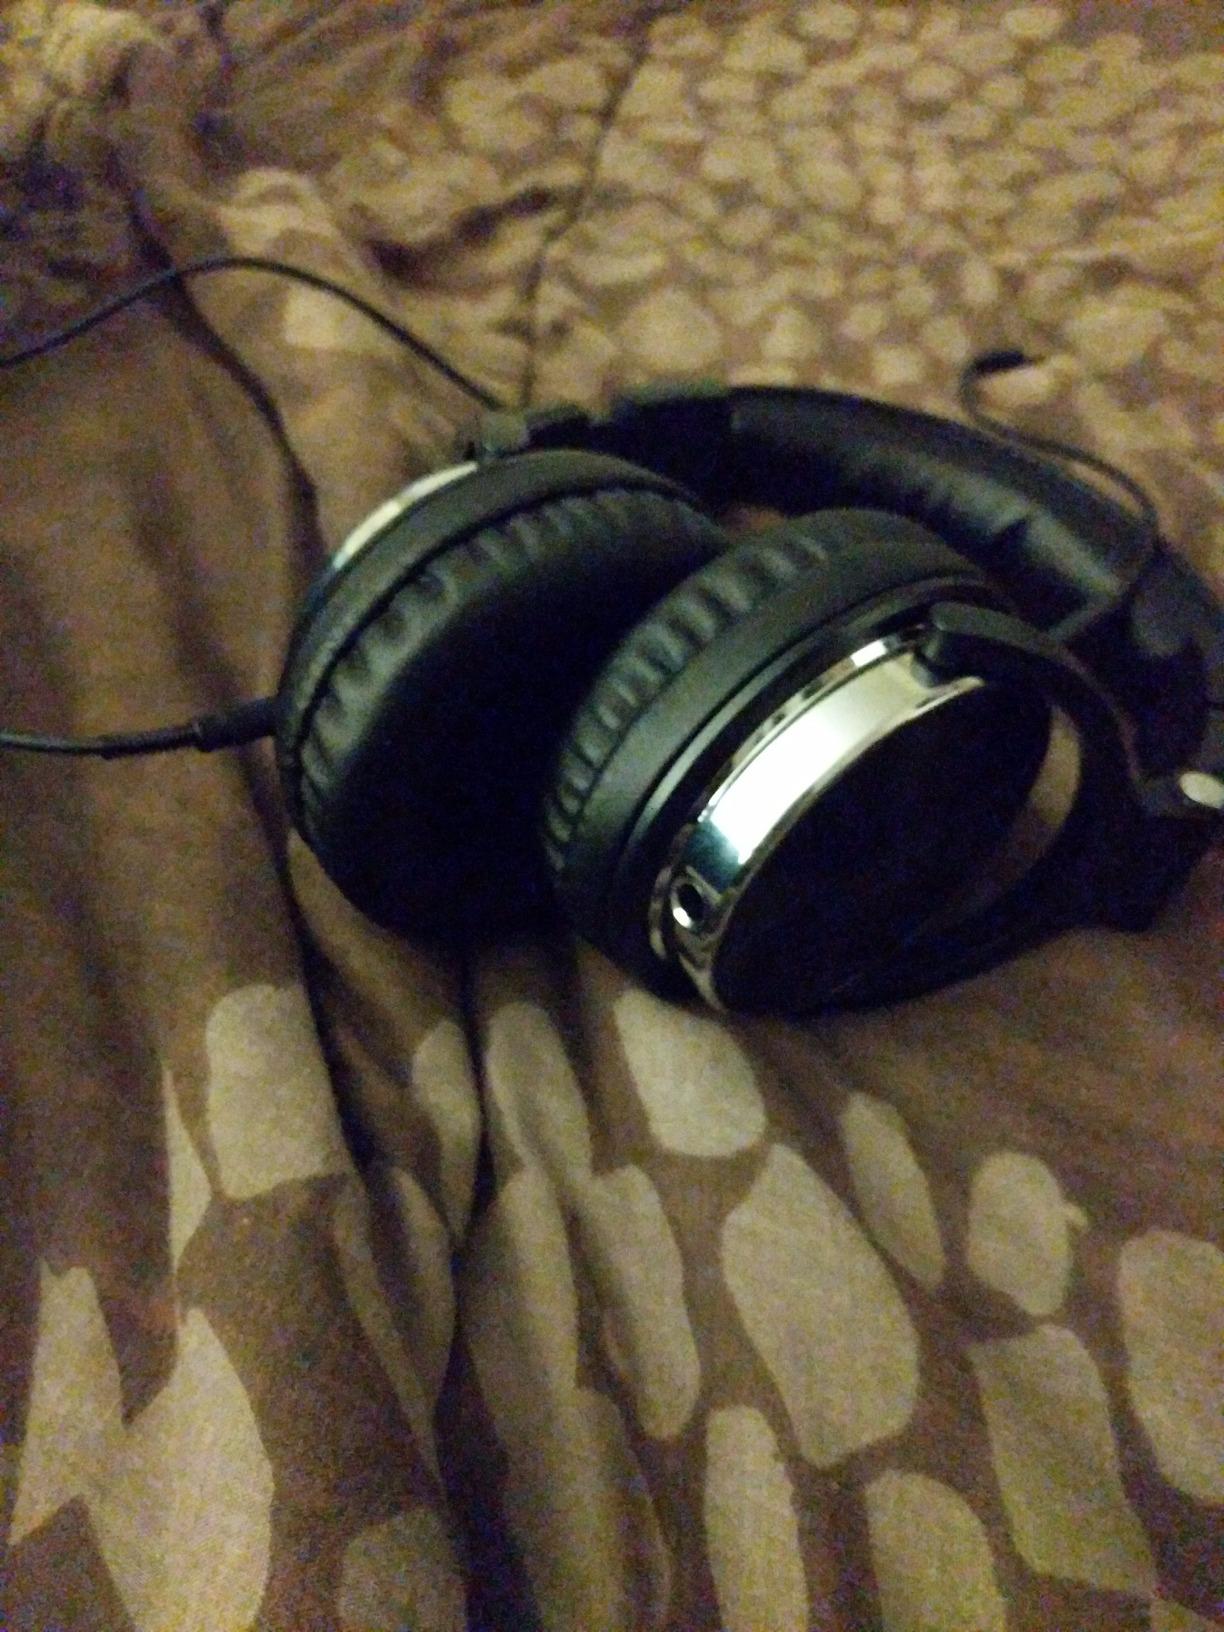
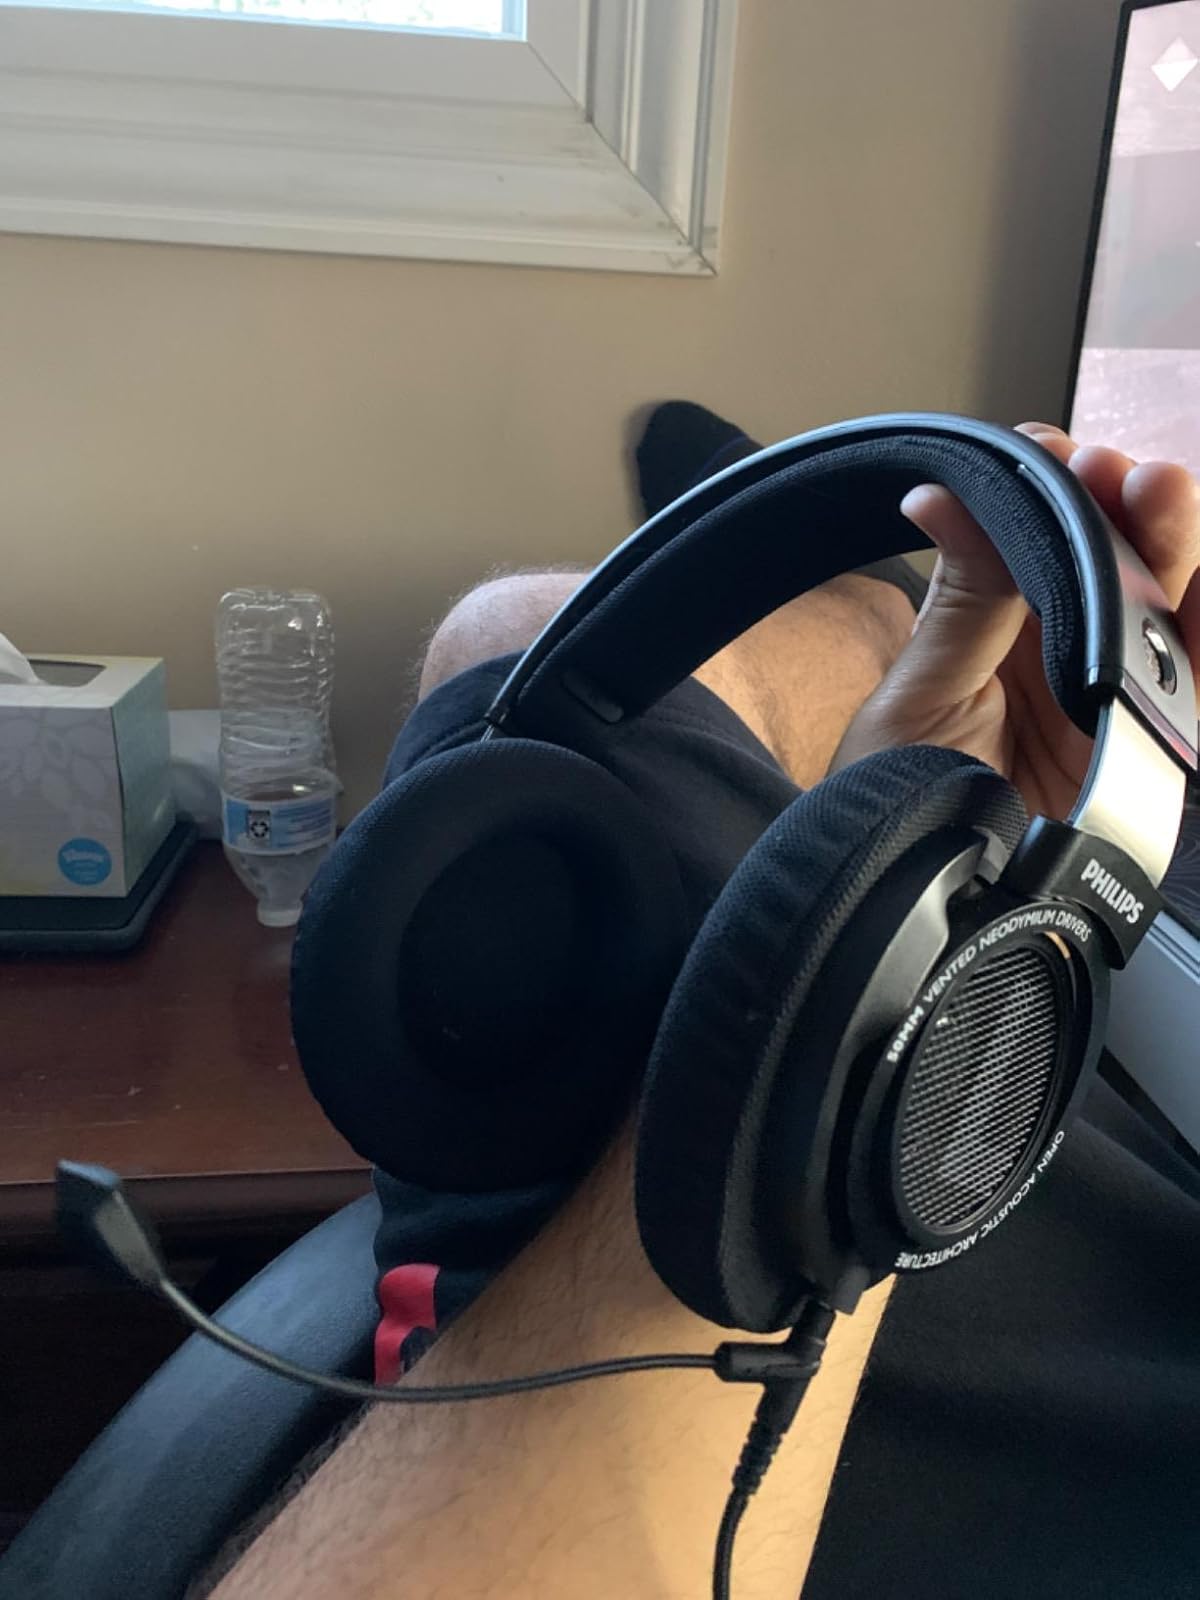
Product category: headphones
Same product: no